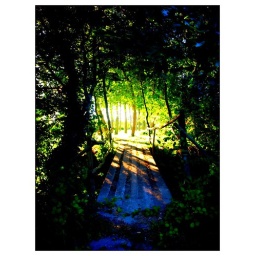
Took this in a field near Cognac in France. The sun light streaming through the trees was amazing.